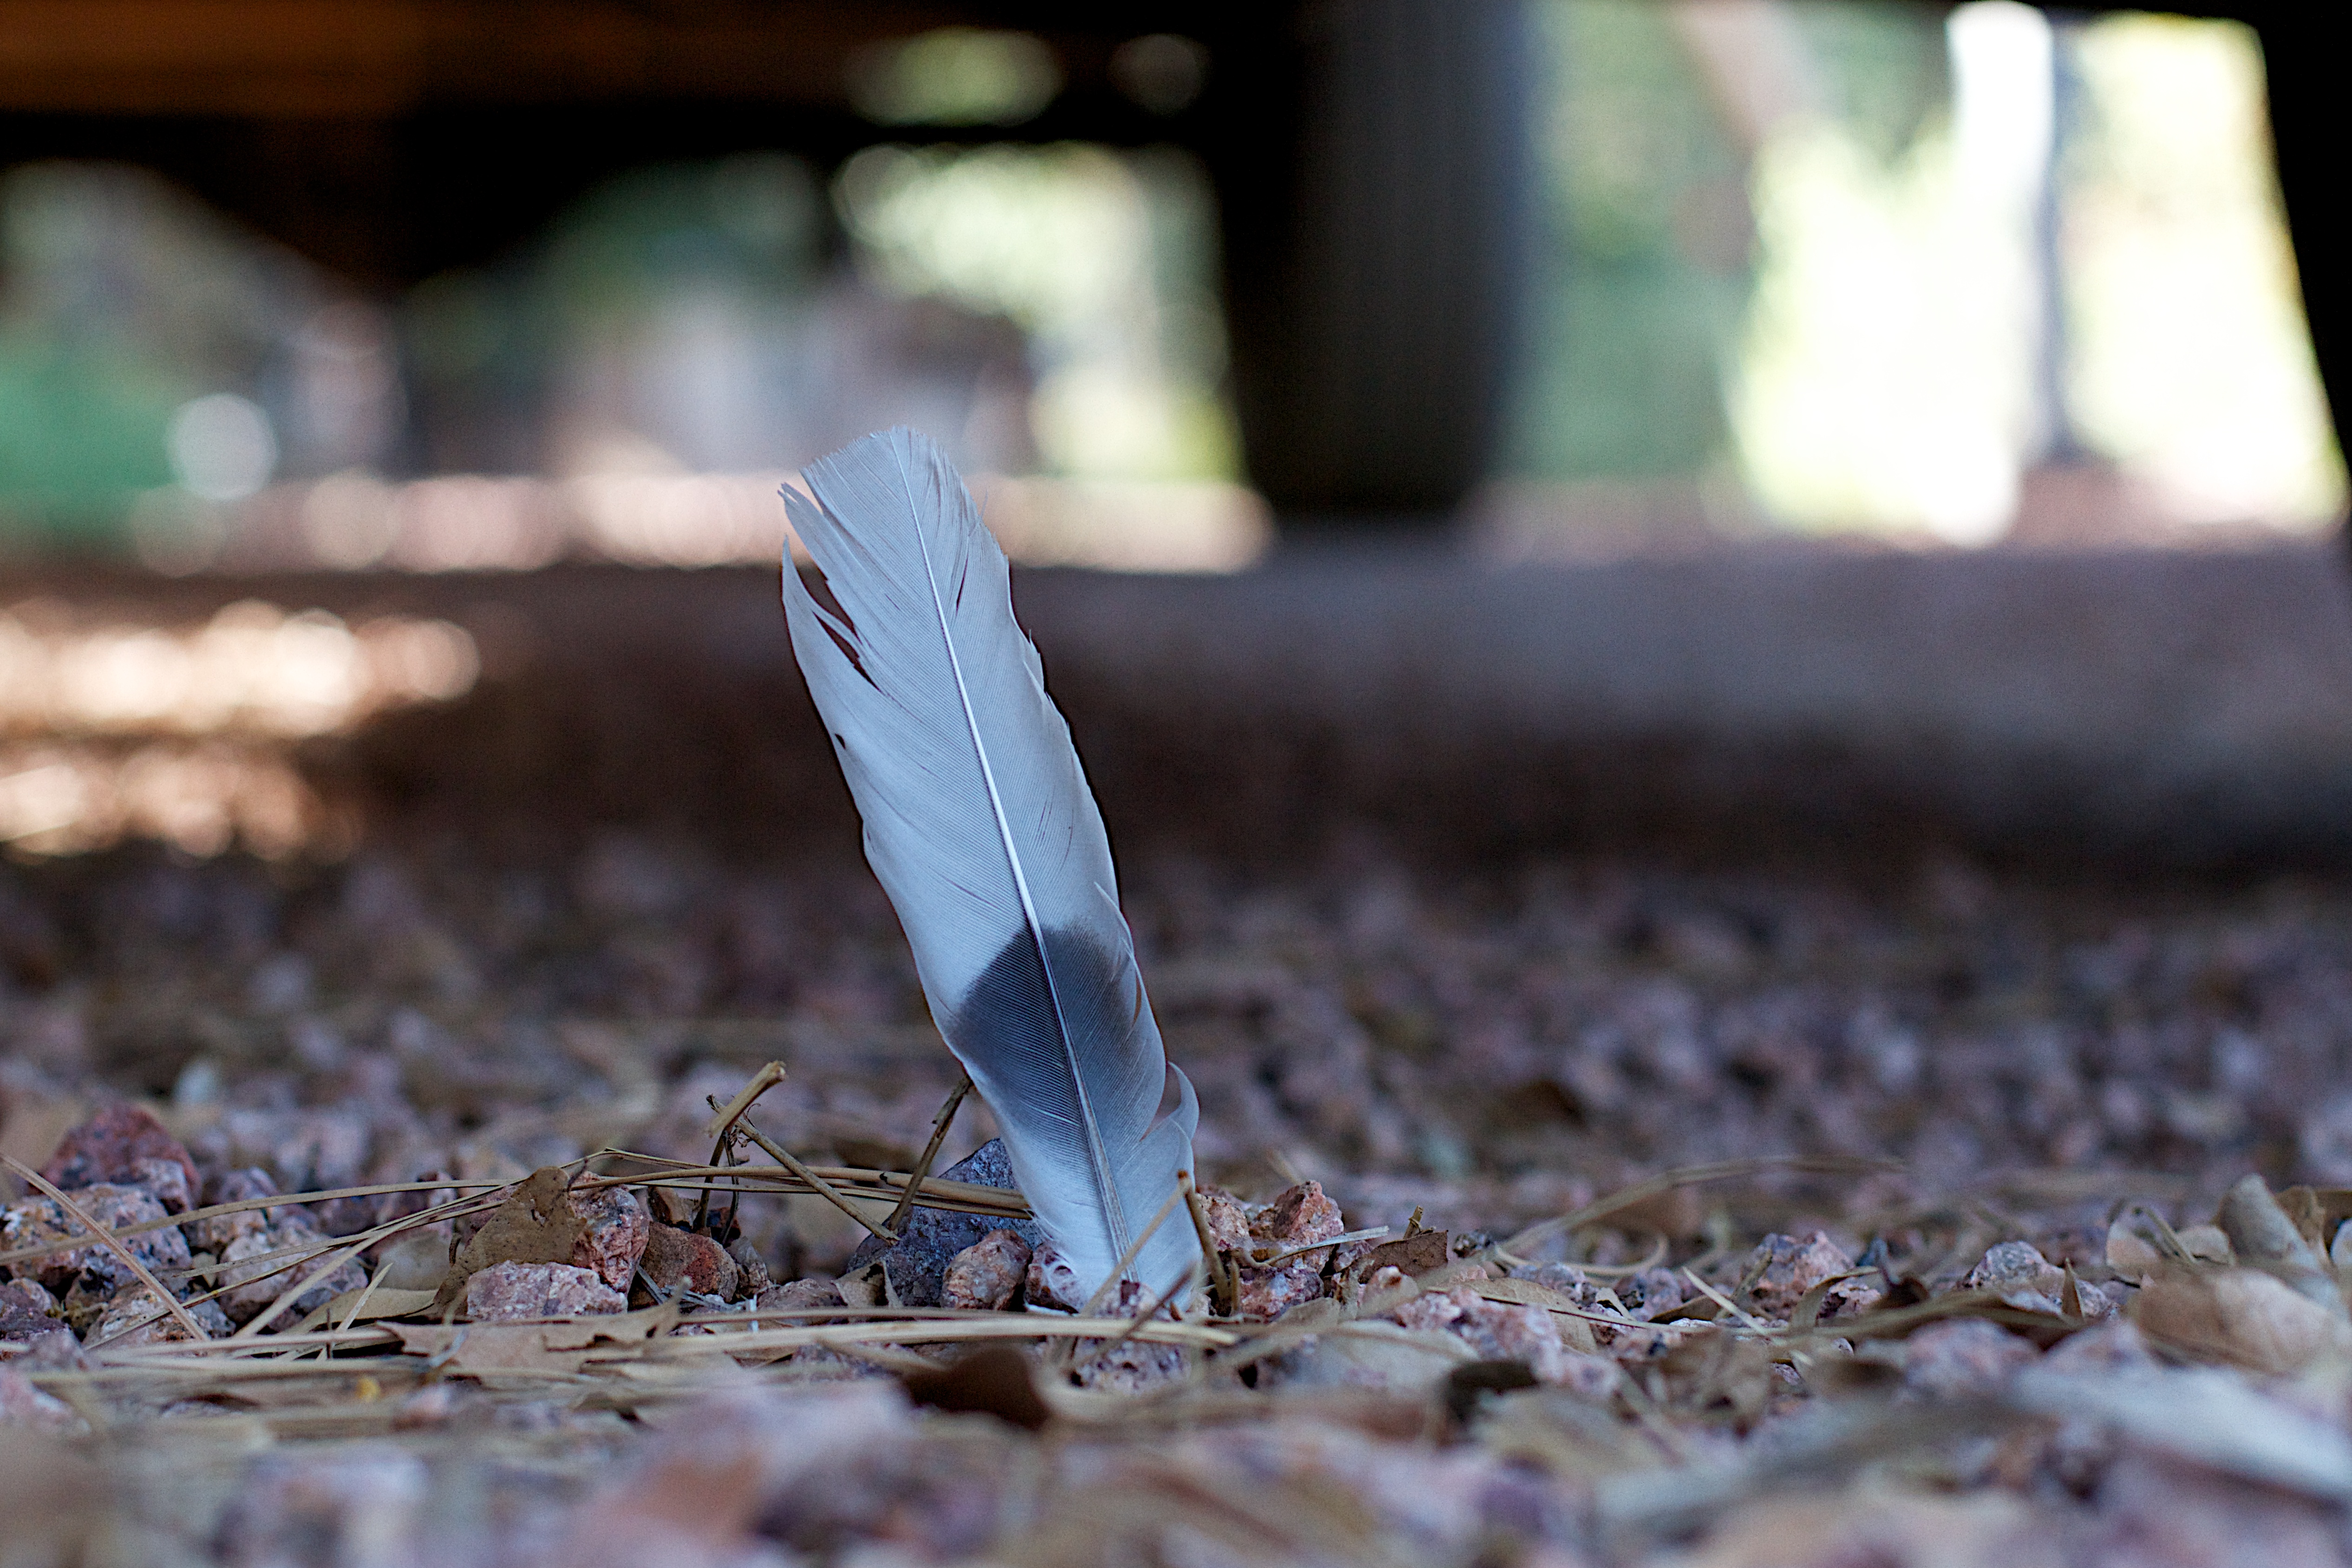
nature, bird, wing, wood, leaf, wildlife, feather, season, fauna, close up, 2013365